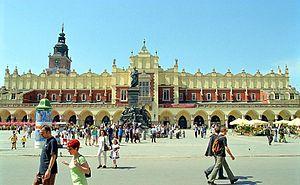
L’architecture de la Renaissance, née en Italie, a gagné progressivement tous les autres pays d'Europe entre le début du XVᵉ siècle et le début du XVIIᵉ siècle. Elle procède d'une recherche consciente et de l'assimilation d'éléments historiquement authentiques de la pensée et de la culture matérielle des Grecs et des Romains. En effet, l'époque antique apparaît aux érudits italiens de cette période comme l’apogée de tous les arts. Pourtant, ils ne cherchent pas à simplement l’imiter, mais à s’en inspirer pour l’égaler, voire la surpasser. Ce retour à l’Antiquité est appelé « hellénisme ».